Colour centre

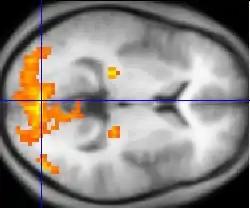
fMRI showing activity in the primary visual cortex V1

Functional magnetic resonance imaging, or fMRI for short, has been key in determining the colour selective regions in the visual cortex. fMRI is able to track brain activity by measuring blood flow throughout the brain. Areas that have more blood flowing to them indicates an occurrence of neuronal activity. This change in blood flow is called haemodynamic response. Among the benefits of fMRI includes dynamic, real-time mapping of cortical processes. However, fMRI cannot track the actual firing of neurons, which happen on a millisecond timescale, but it can track the haemodynamic response, which happens on a seconds timescale. This method is ideal for tracking colour selective neurons because colour perception results in a visual after-image that can be observed in the neurons, which lasts about 15 seconds.